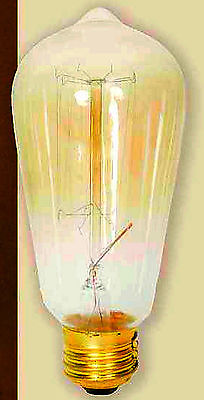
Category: lamp